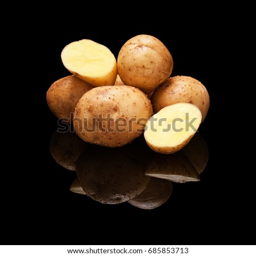
pile of yellow potatoes isolated on a black glossy background with real reflection